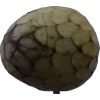
Label: cherimoya